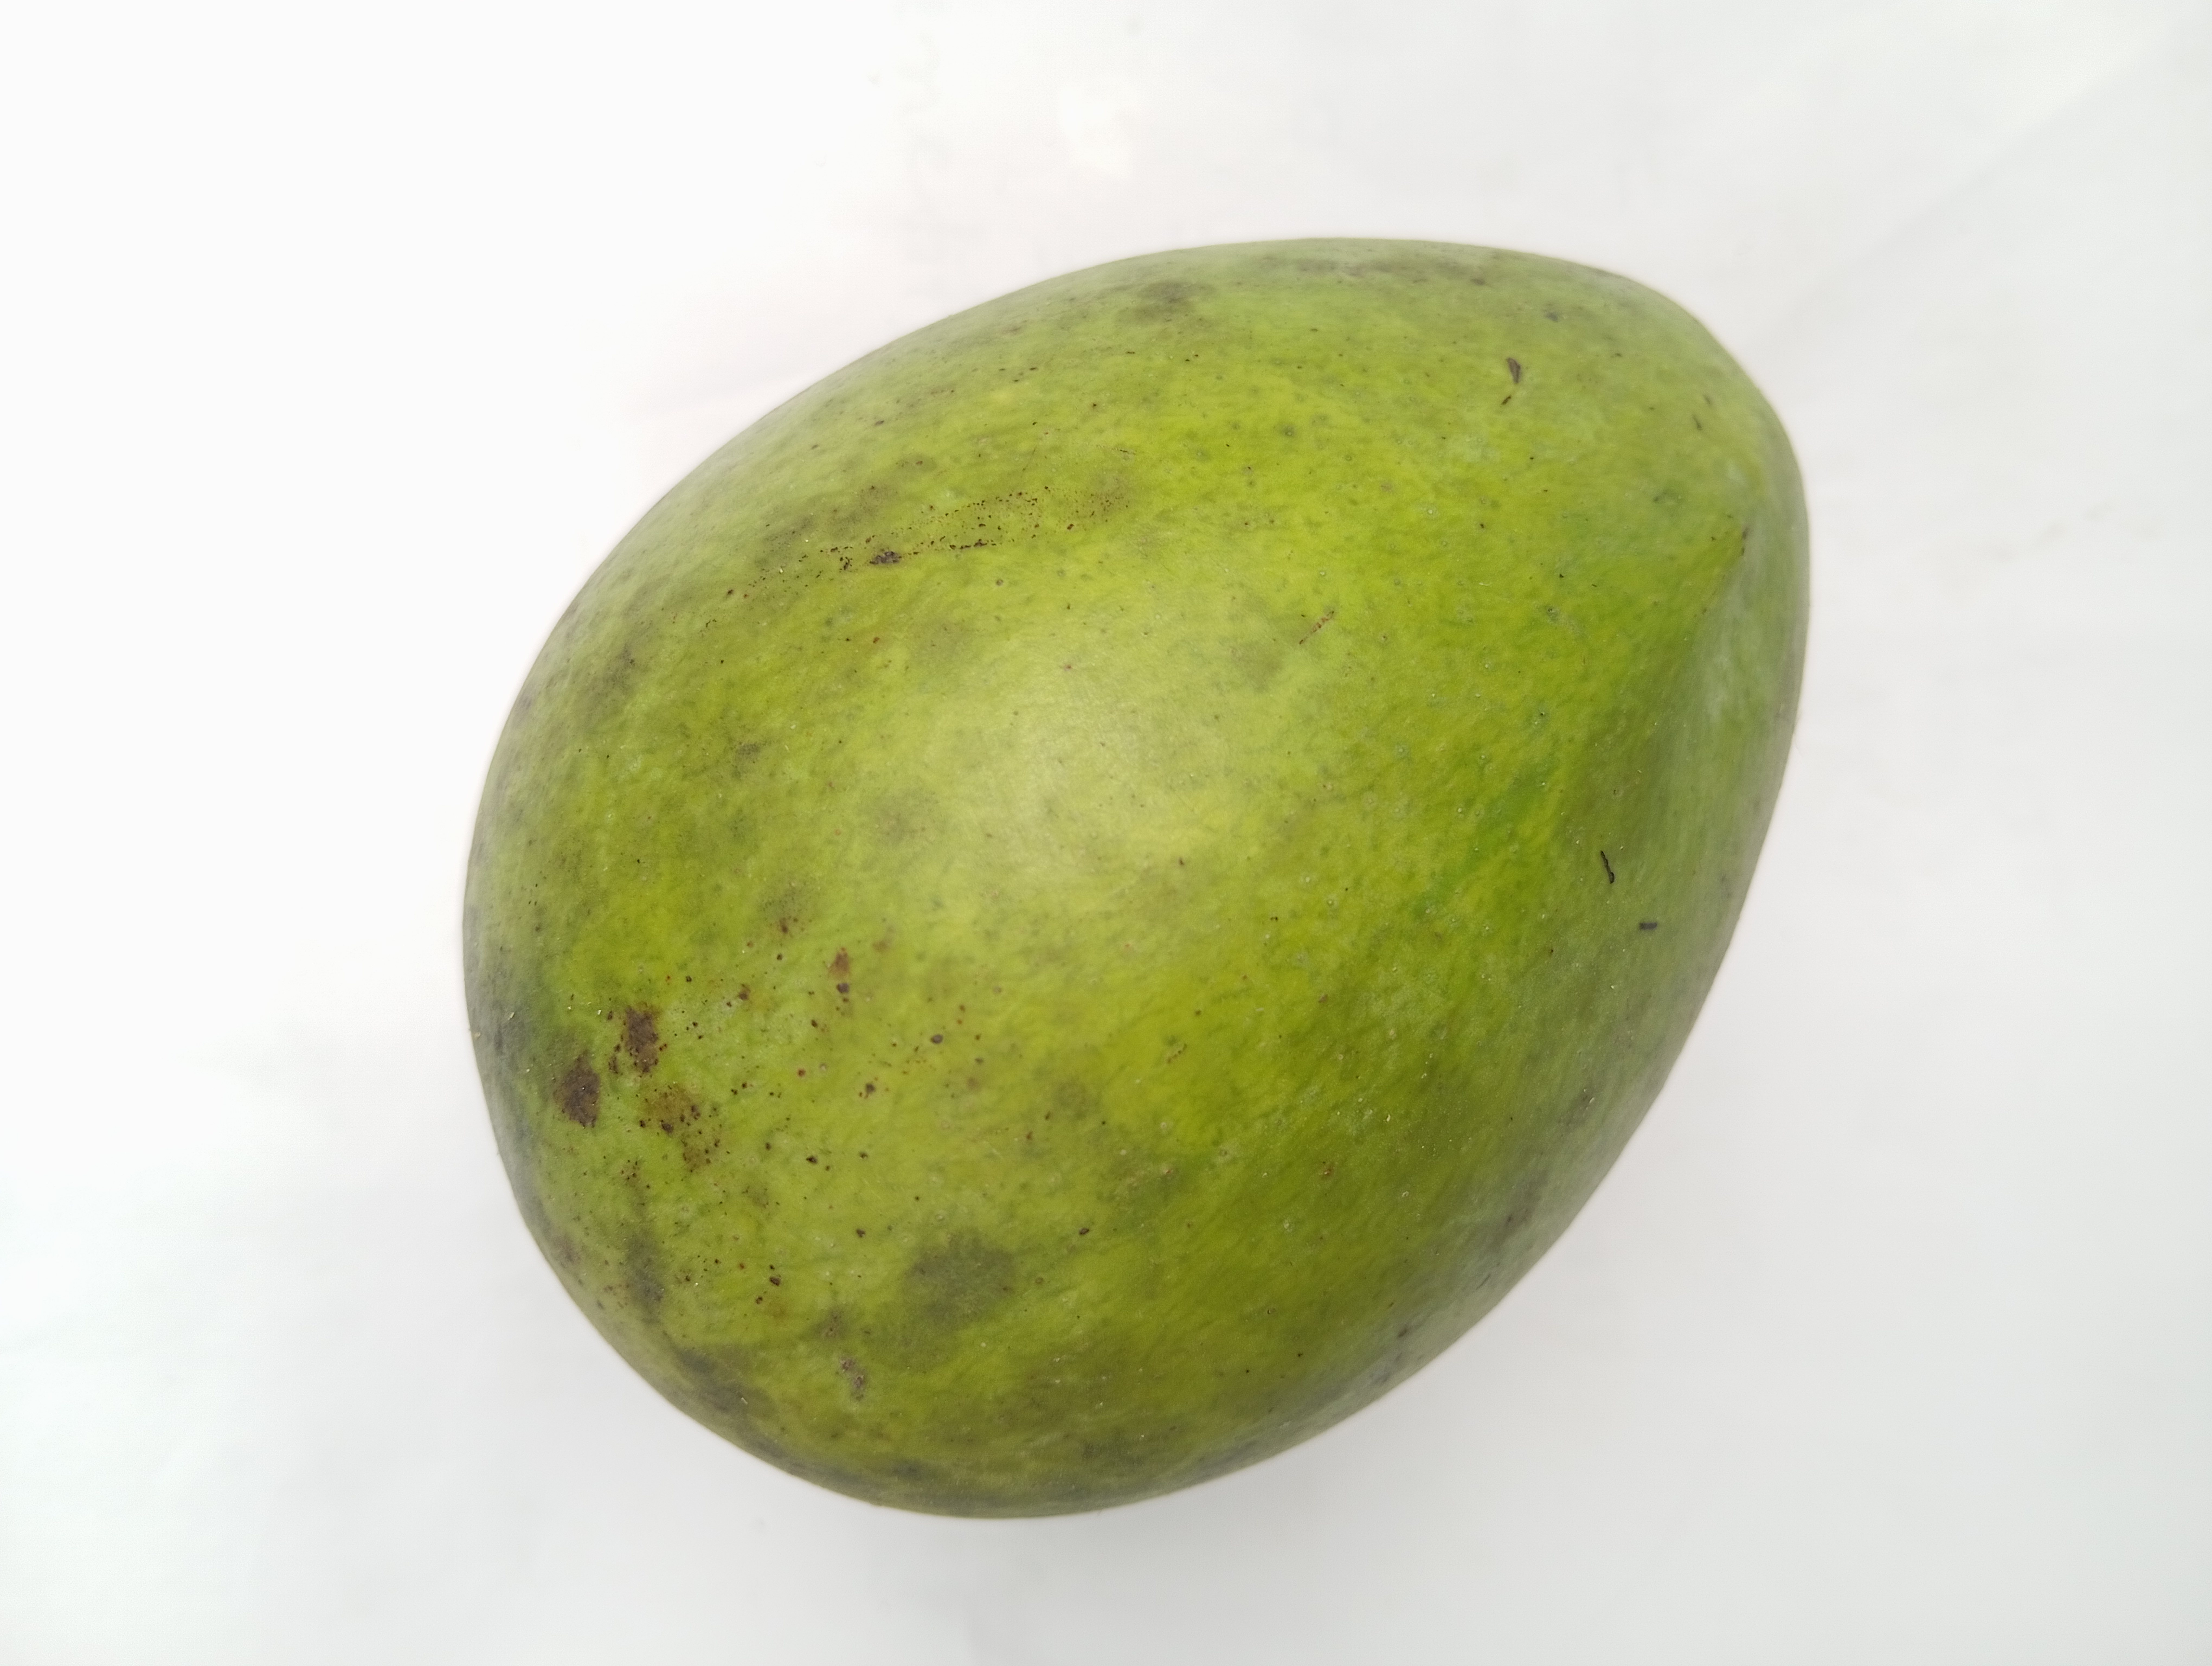
Mango variety: Harivanga